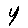
Label: 4